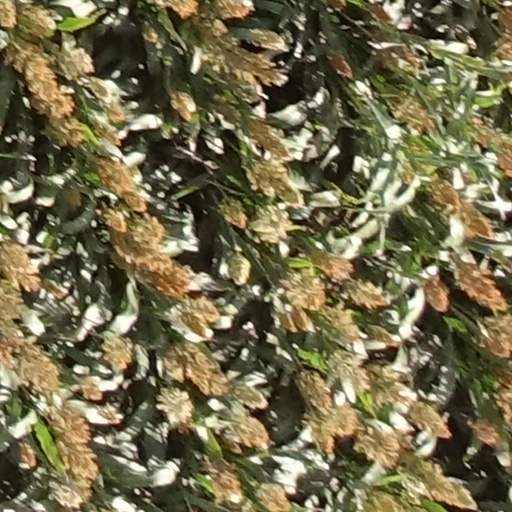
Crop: sorghum